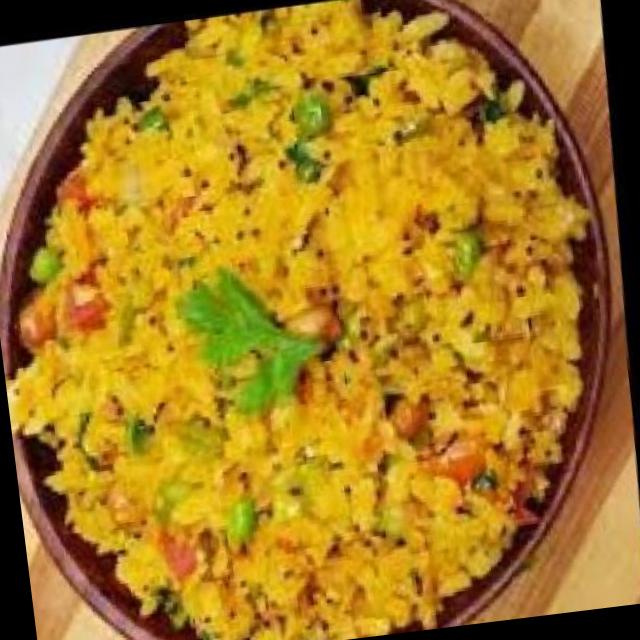
Dish: poha